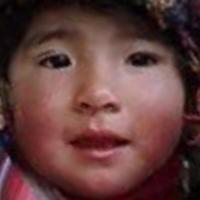
Age group: age 21-30